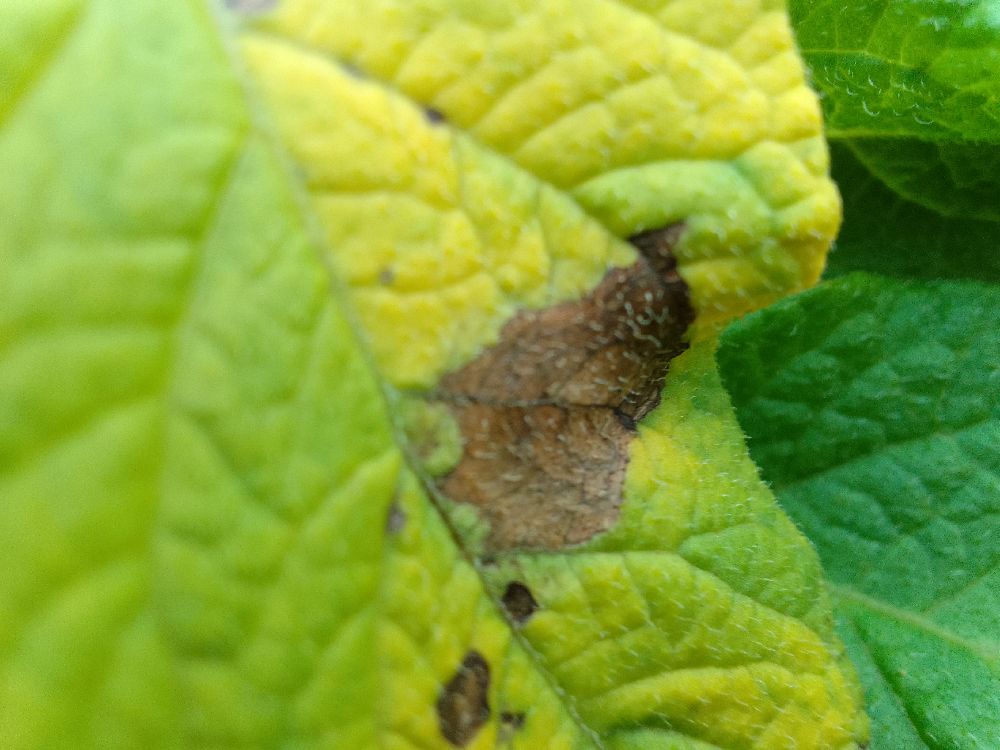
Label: Late blight